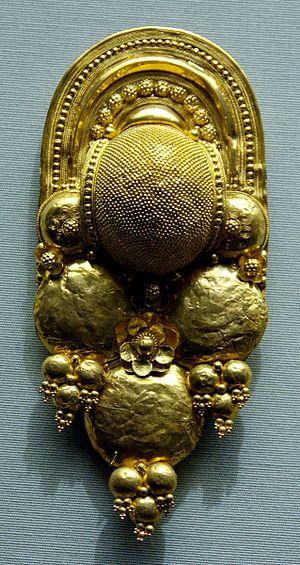
Plaque de boucle d'oreille en grappe. Feuille d'or estampée, œuvre étrusque, 400-300 av. J.-C.